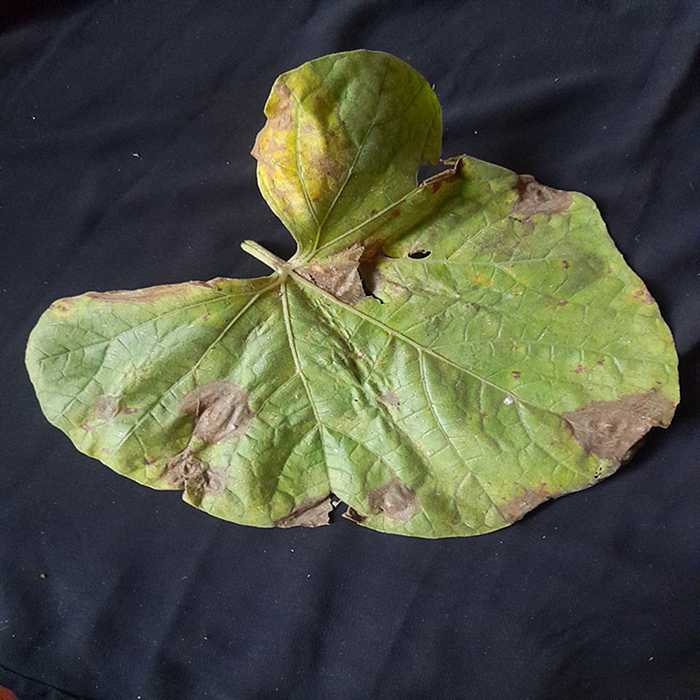
Plant: Bottle gourd
Label: Downey mildew